Naval Base Noumea

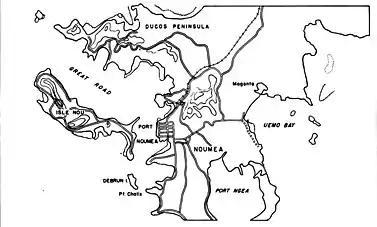
Map of Noumea, New Caledonia and Ile Nou Island

Naval Base Noumea was a major United States Navy sea and air base at Nouméa, New Caledonia. Naval Base Noumea was built at Noumea Harbor. Noumea was picked for a naval base as it was beyond the range of Japanese land-based planes. Noumea is on the east side of the Coral Sea, from Brisbane, Australia. The base was built during World War II to support the many ships and aircraft fighting and patrolling in the South West Pacific theatre of war as part of the Pacific War. Naval Base Noumea had an anchorage for large ships. Noumea was protected against submarine attack by a ring of islands and naval minefields. At its peak 50,000 troops were stationed at Naval Base Noumea. New Caledonia has been a colony of France since 1853. Nouméa is the capital city of New Caledonia. On November 8, 1942, US Navy South Pacific headquarters moved to Nouméa.